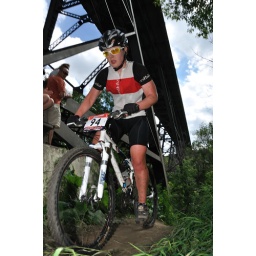
From the Edmonton Canada Cup mountain bike race, July 11th, 2010 in Edmonton, Alberta, Canada.